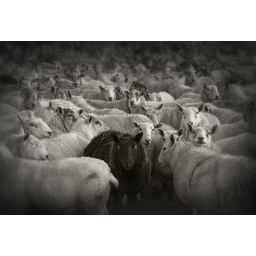
Black Sheep in errr black and white